1987 Football League Second Division play-off final

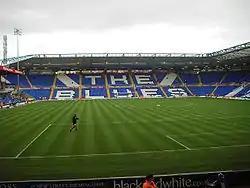
St Andrew's hosted the replay as a neutral venue.

The replay was held at St Andrew's, the home of Birmingham City, on 29 May 1987 in front of a crowd of 15,841, and was refereed by Allan Gunn. Lawrence chose a blue kit for Charlton for the replay, as he believed that should any neutral supporters be present at the ground, they would support the team in the same colour as the host club. The West Midlands Police had mobilised at least 300 officers, some mounted and some with dogs, in anticipation of the arrival of at least 13,000 Leeds United supporters. Two years prior, Leeds United fans had rioted at St Andrew's, causing a wall to collapse and resulting in injuries to 96 policemen. Only 2,000 Charlton fans were expected to make the journey to Birmingham. Leeds were hoping that Pearson had recovered from a rib injury while Charlton's only selection dilemma was between Shirtliff and Thompson who was recovering from an Achilles injury.